Answer in natural language. How many CounterTops are visible in the scene? Choose between the following options: 1, 0, 2, 4 or 3
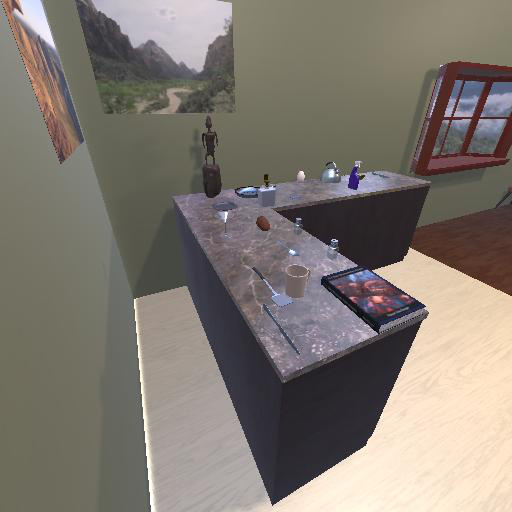
<answer>1</answer>